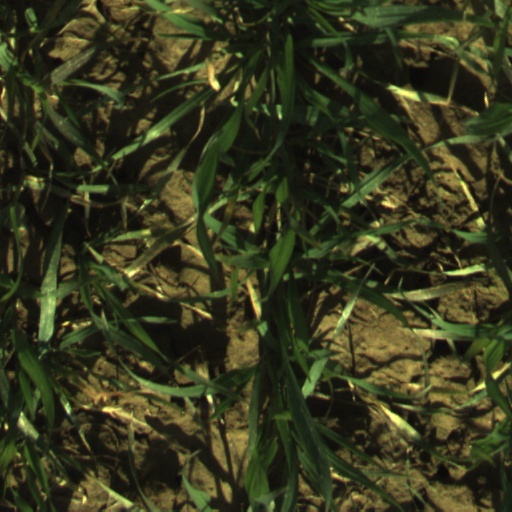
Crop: wheat